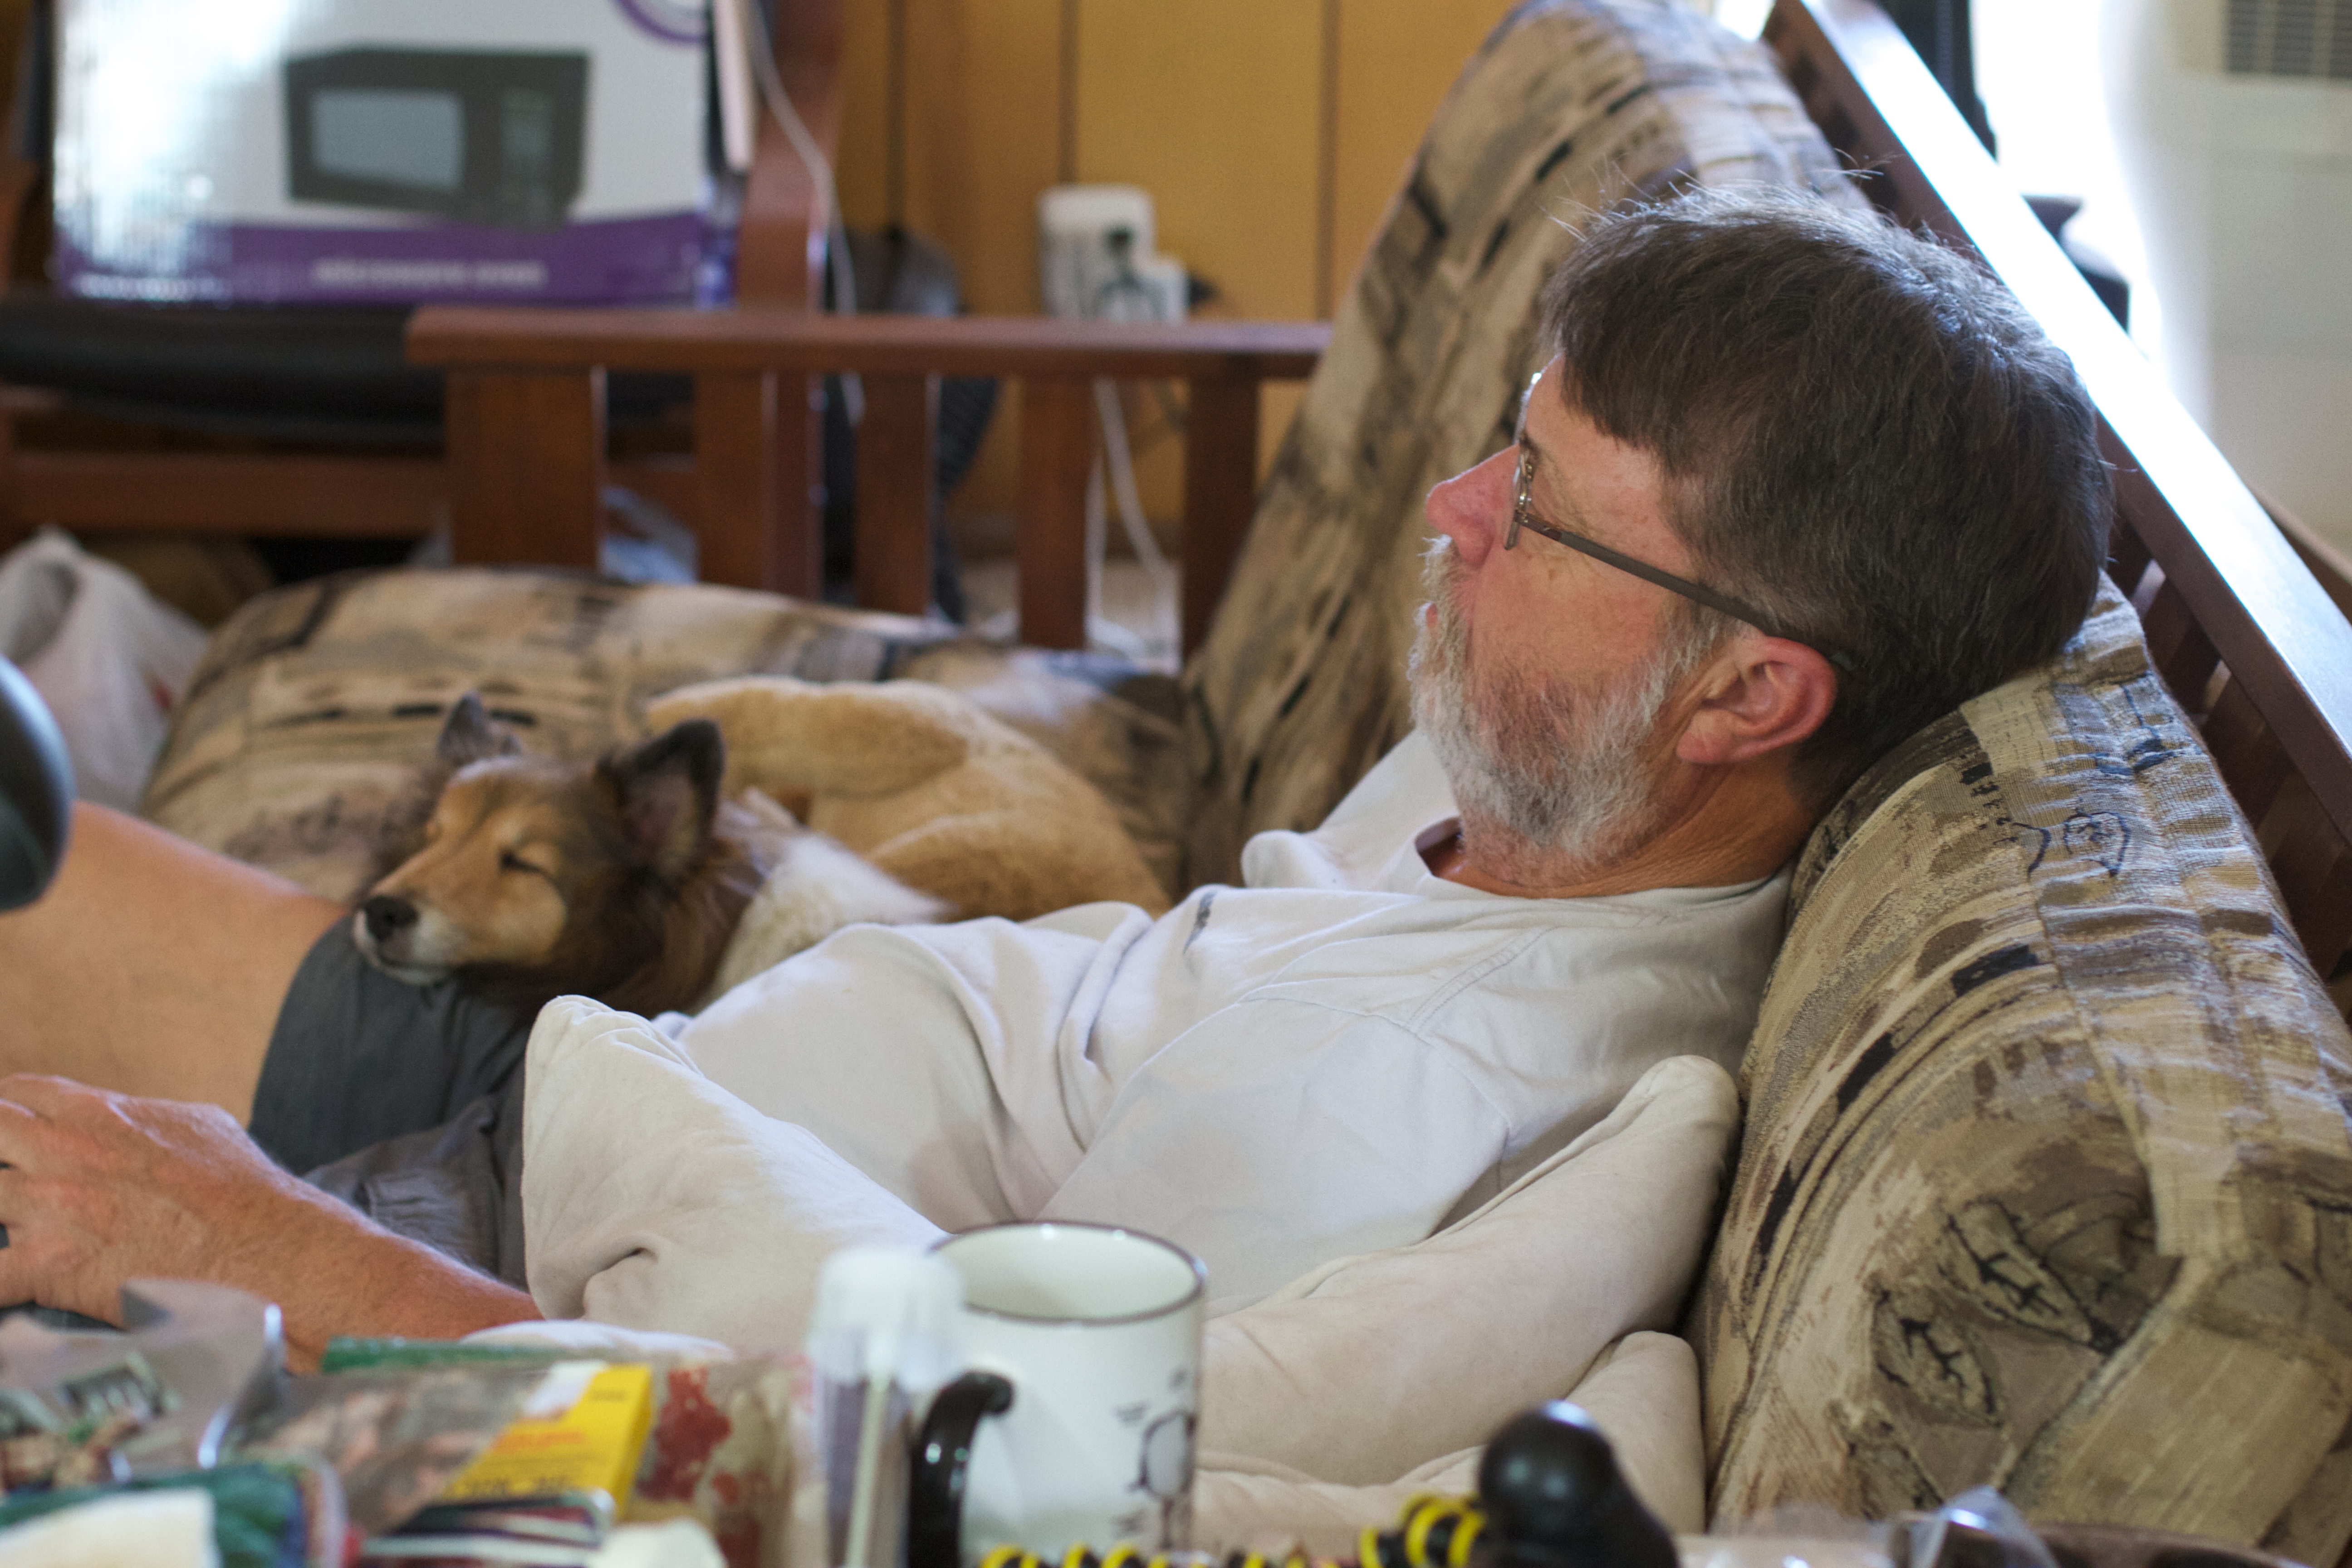
mammal